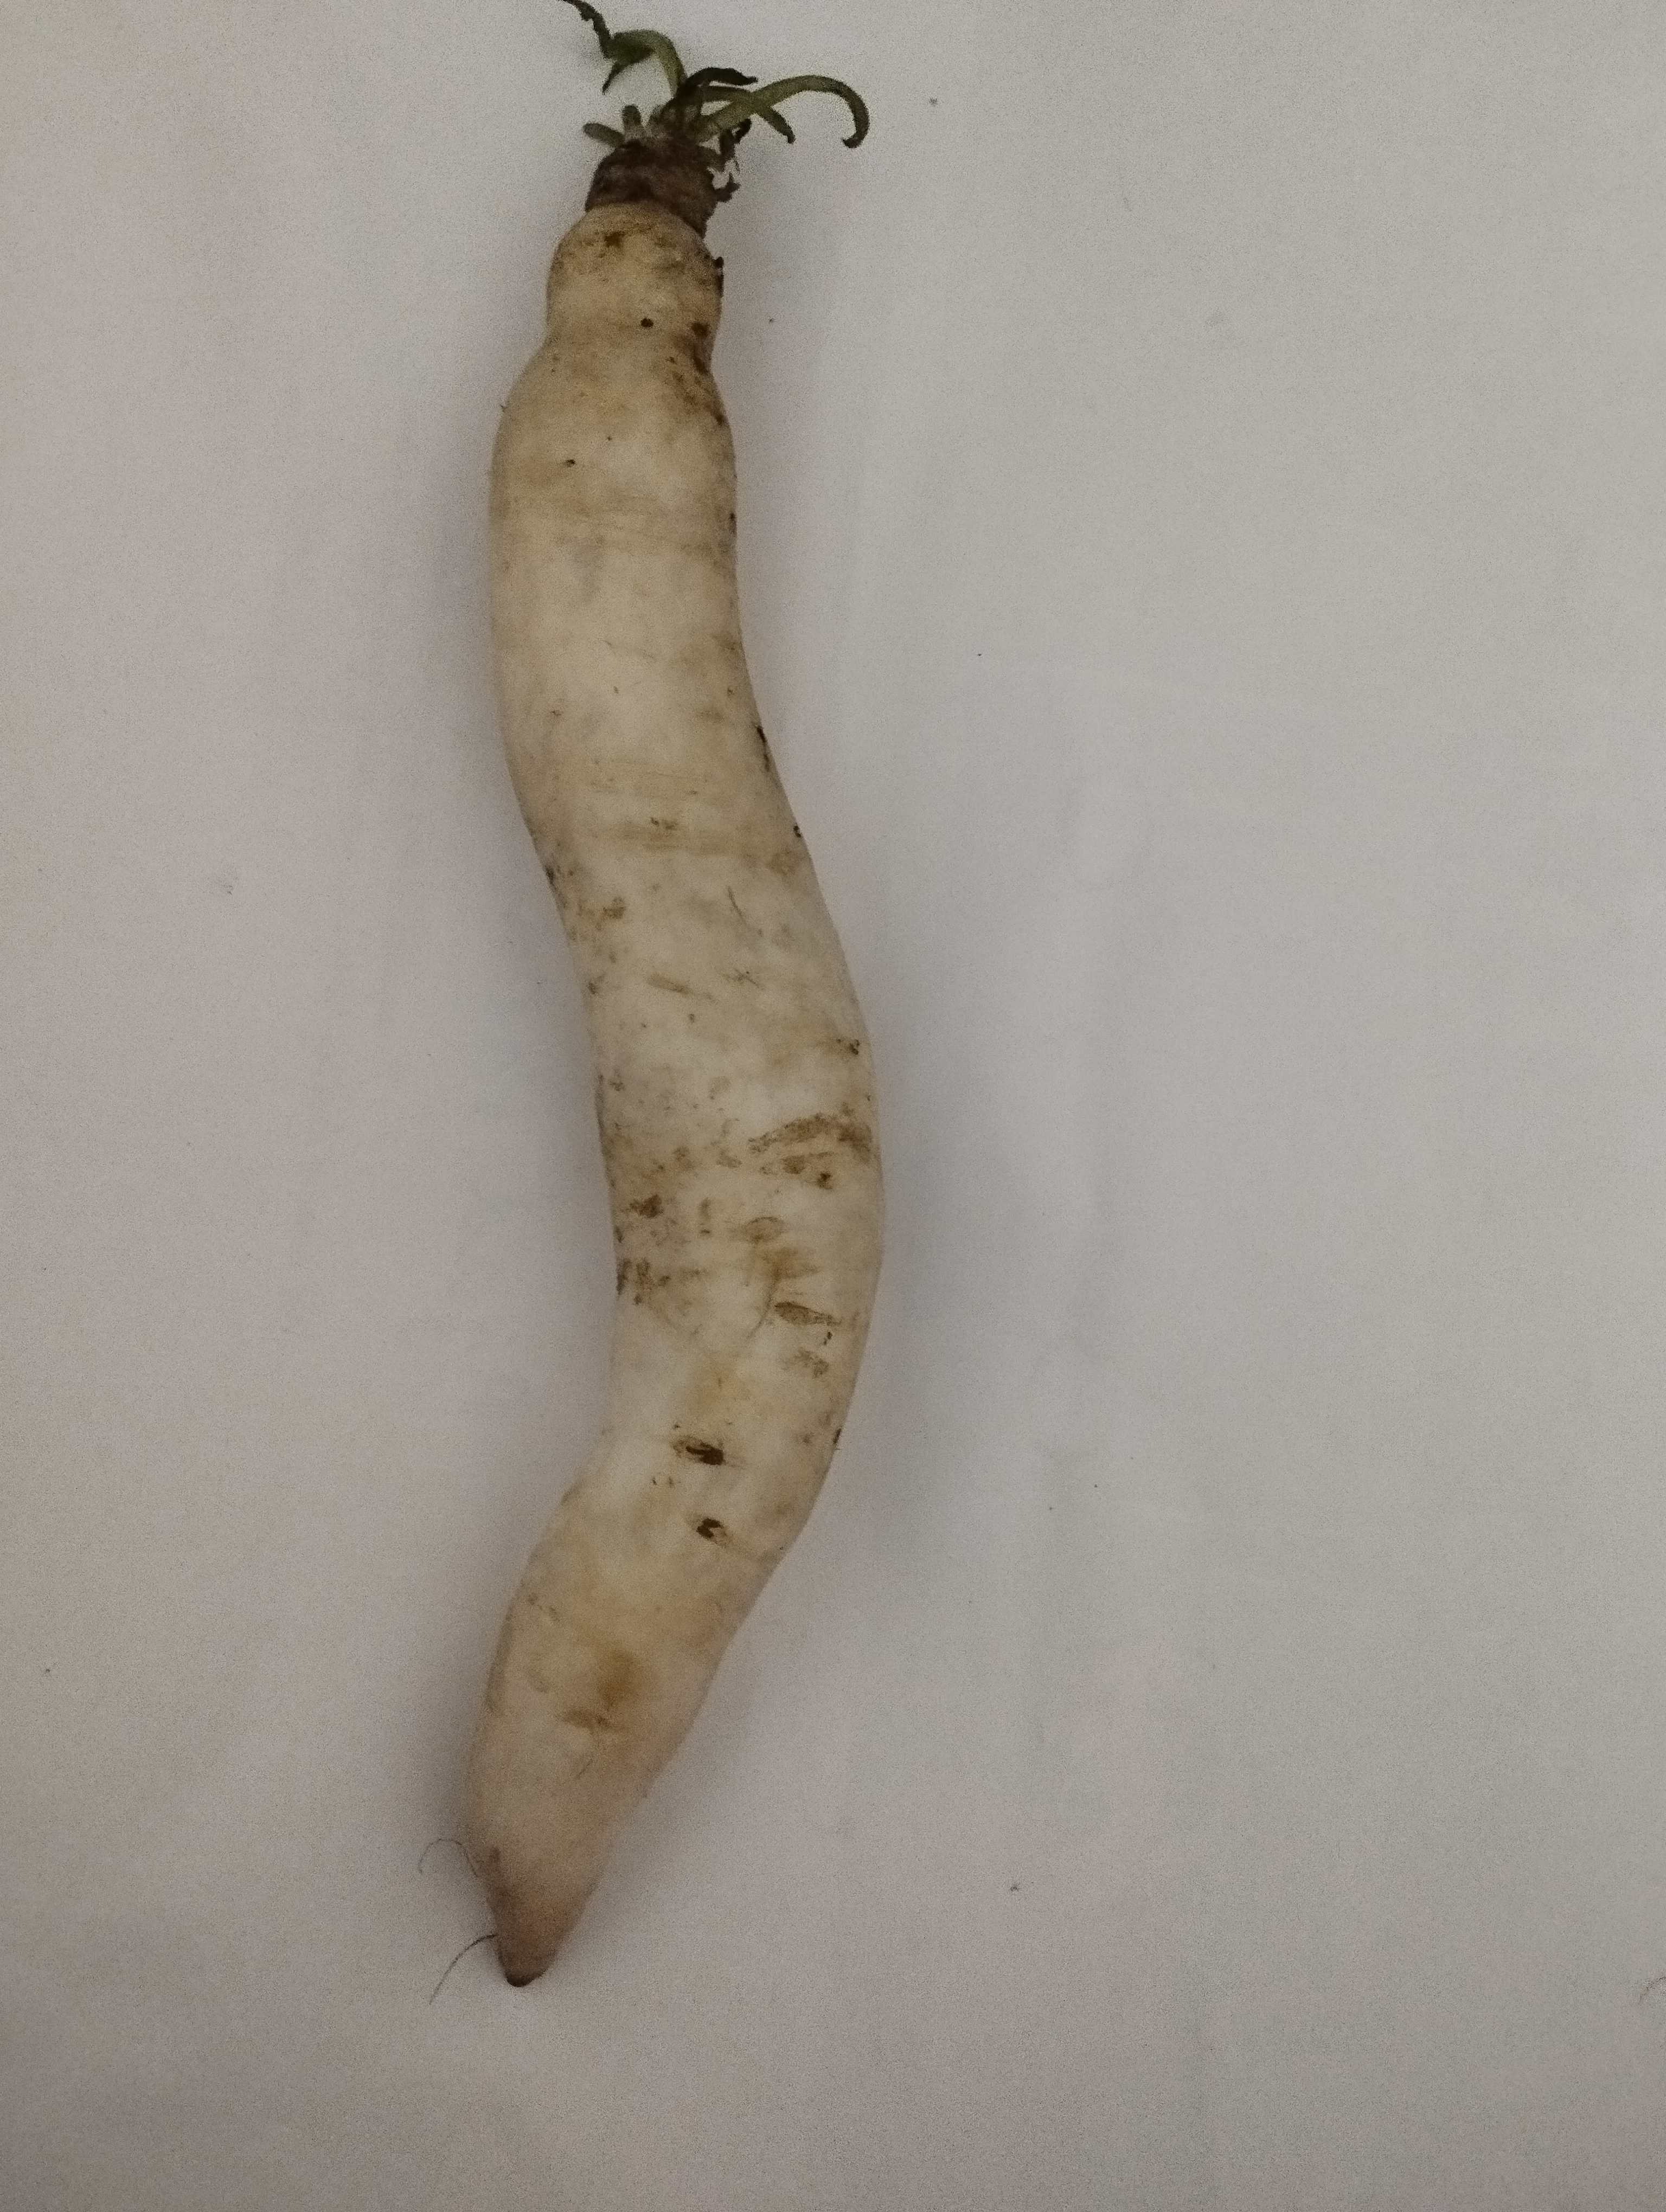
Label: Raphanus sativus